Ray, Iran

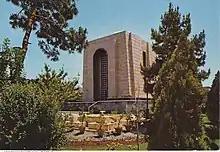
The Mausoleum of Reza Shah in the 1950s prior to its destruction.

In the middle of the 19th century, Ray was described as a place of ruins, the only settlement being around the Shah Abdol-Azim Shrine. Being the only important pilgrimage site in vicinity to the royal court in the new capital Tehran brought more people to visit the shrine and a major restoration was sponsored by the court. Thus, between the years 1886 and 1888, under the reign of Qajar ruler Naser al-Din Shah, Ray became the first place in Iran to be connected to the capital by a railway. The railway had a short single line and transported a few steam locomotives that were colloquially called ("smoky machine"), between terminals that were called (from French ).